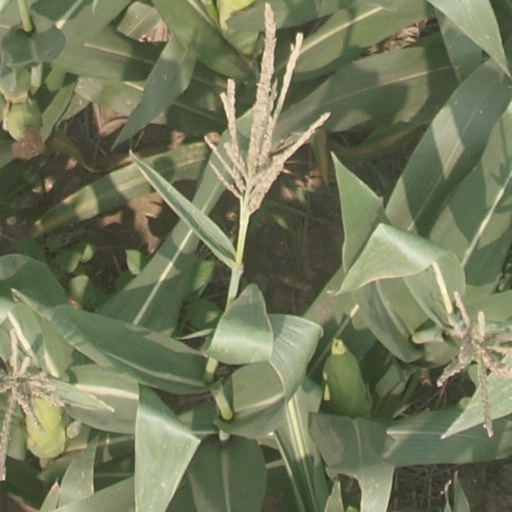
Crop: maize; corn